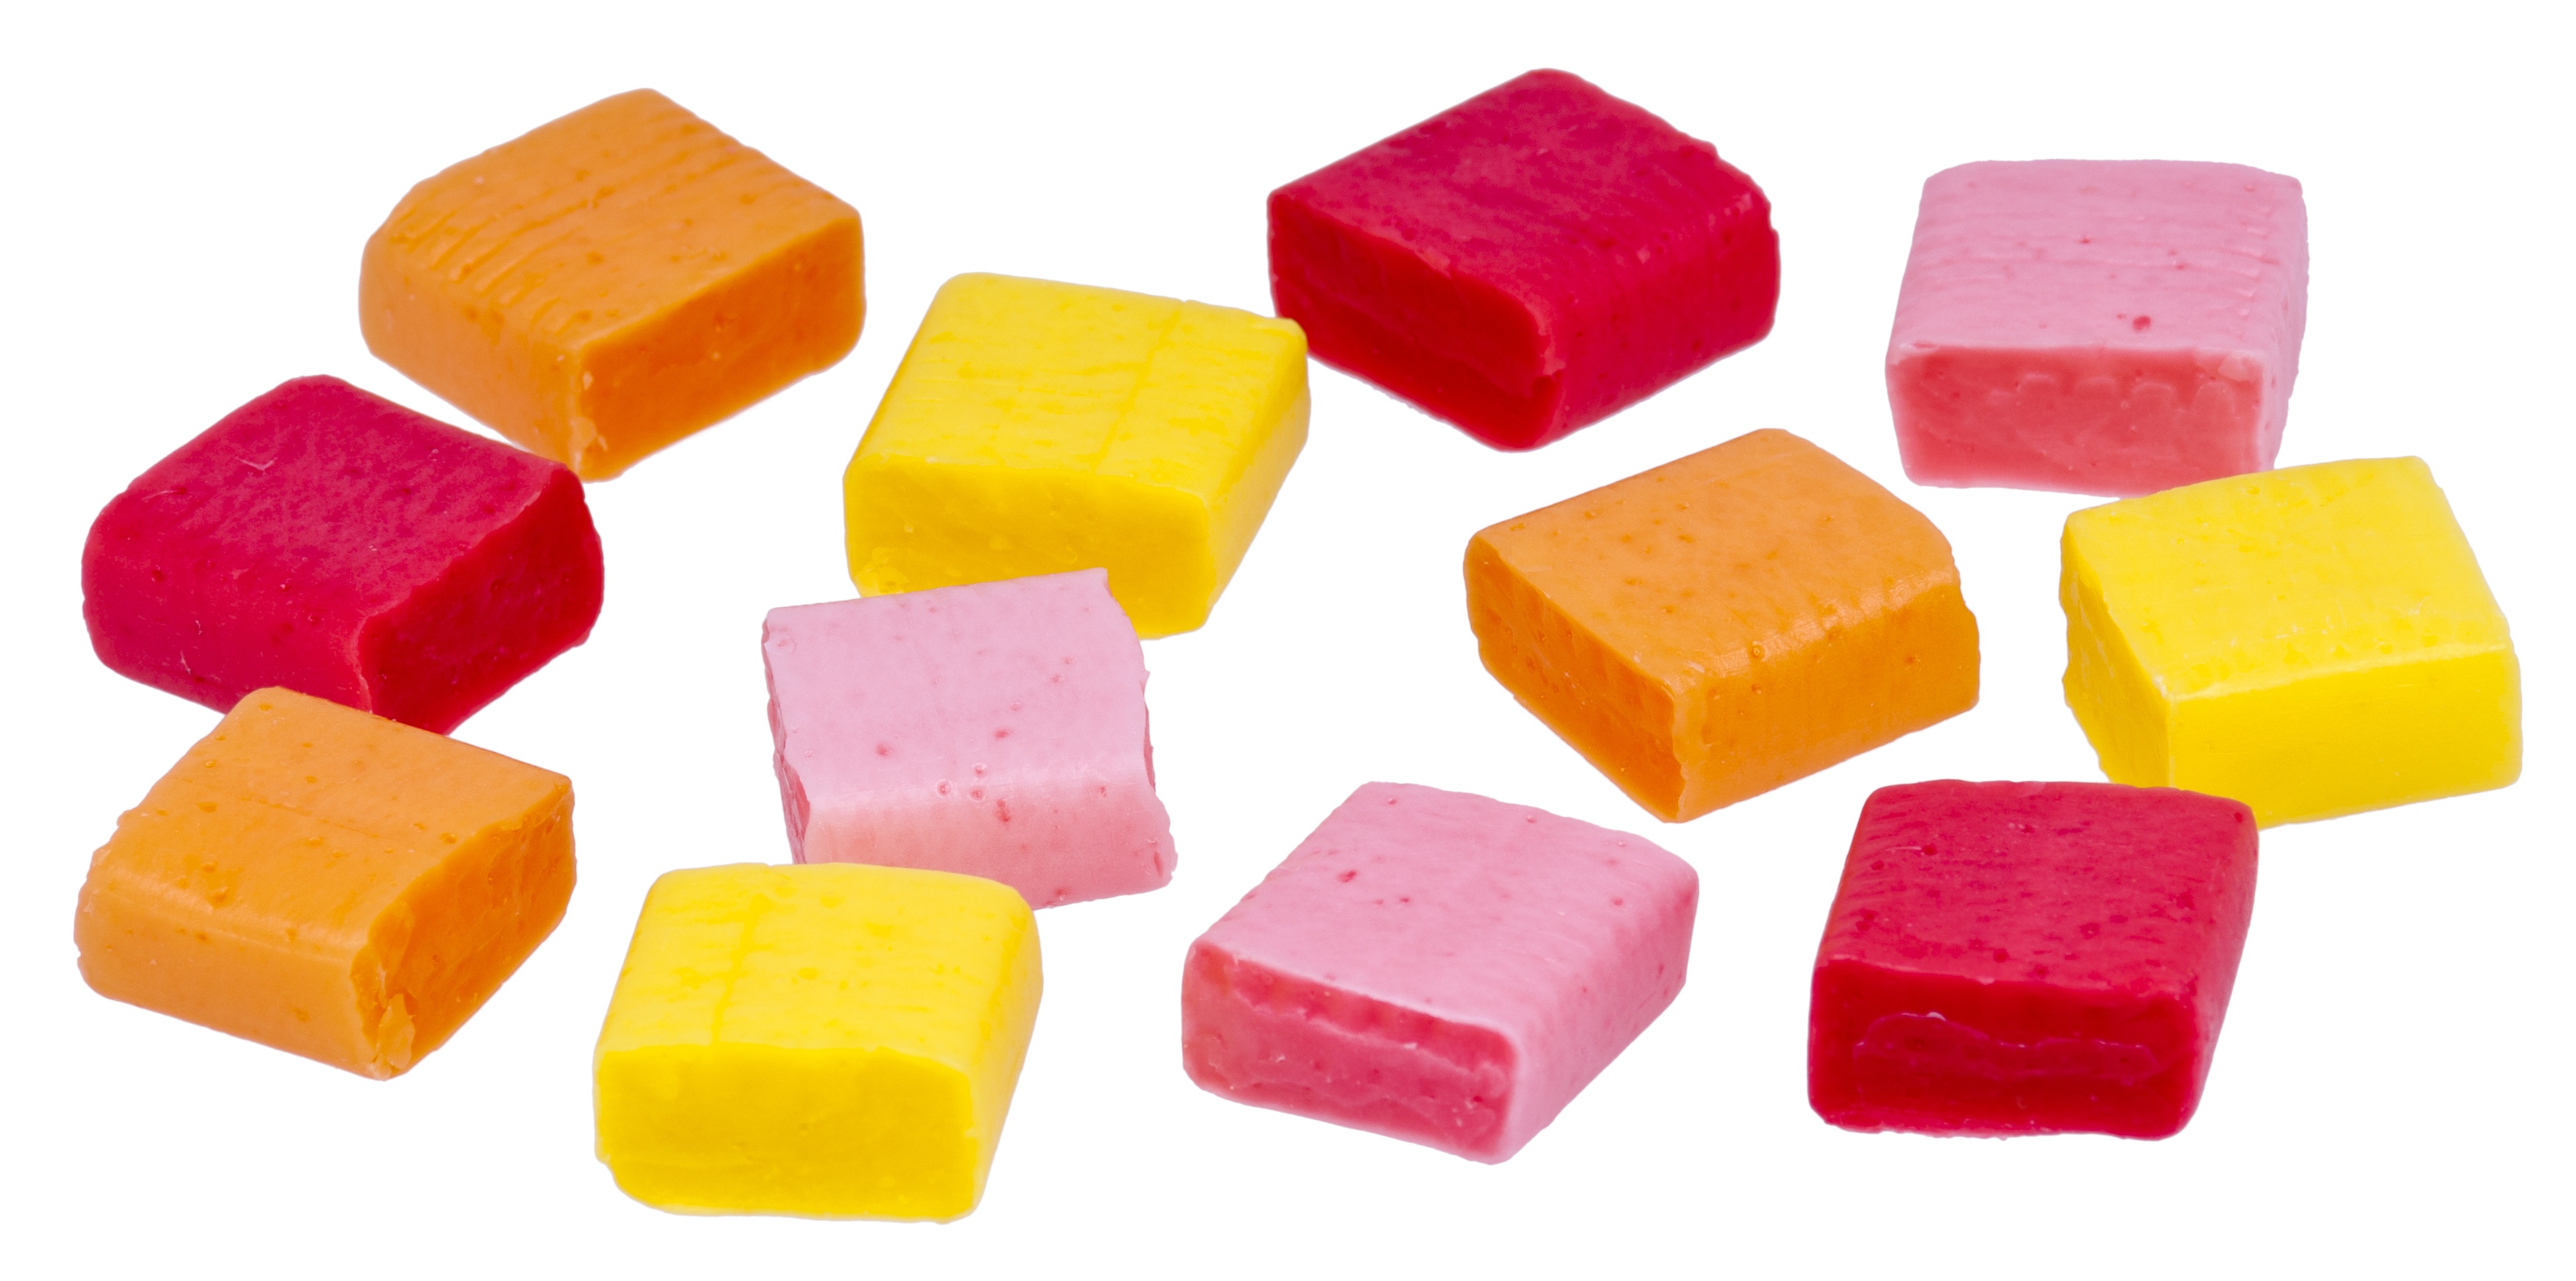
sweet, orange, food, red, produce, colorful, yellow, pink, dessert, candy, starburst, treat, confectionery, candies, gummi candy, wine gum, gumdrop